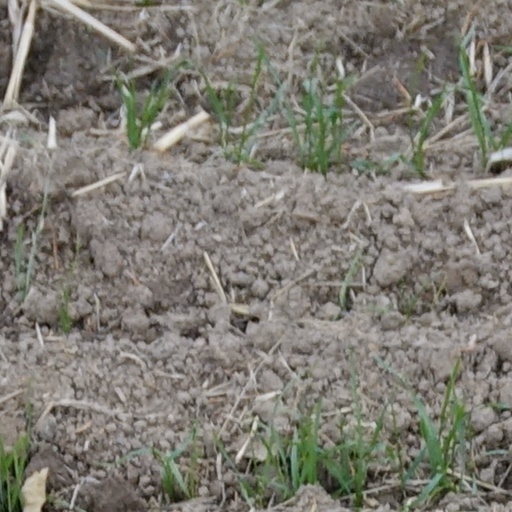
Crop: wheat